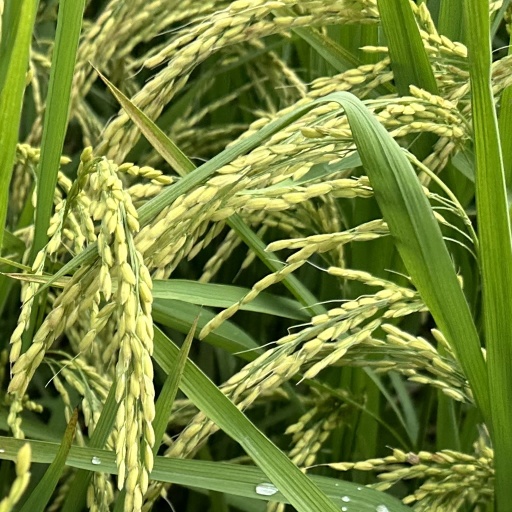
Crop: rice